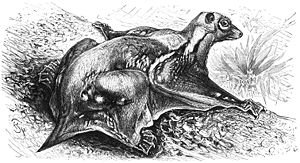
Kaguanger
Filippinsk flyvende lemur
Filippinsk flyvende lemur
Kaguanger er en orden af pattedyr. De lever i Sydøstasien. Det er blot to nulevende arter, der udgør hele Galeopithecidae-familien og Dermoptera-ordnen.